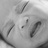
Emotion: sad